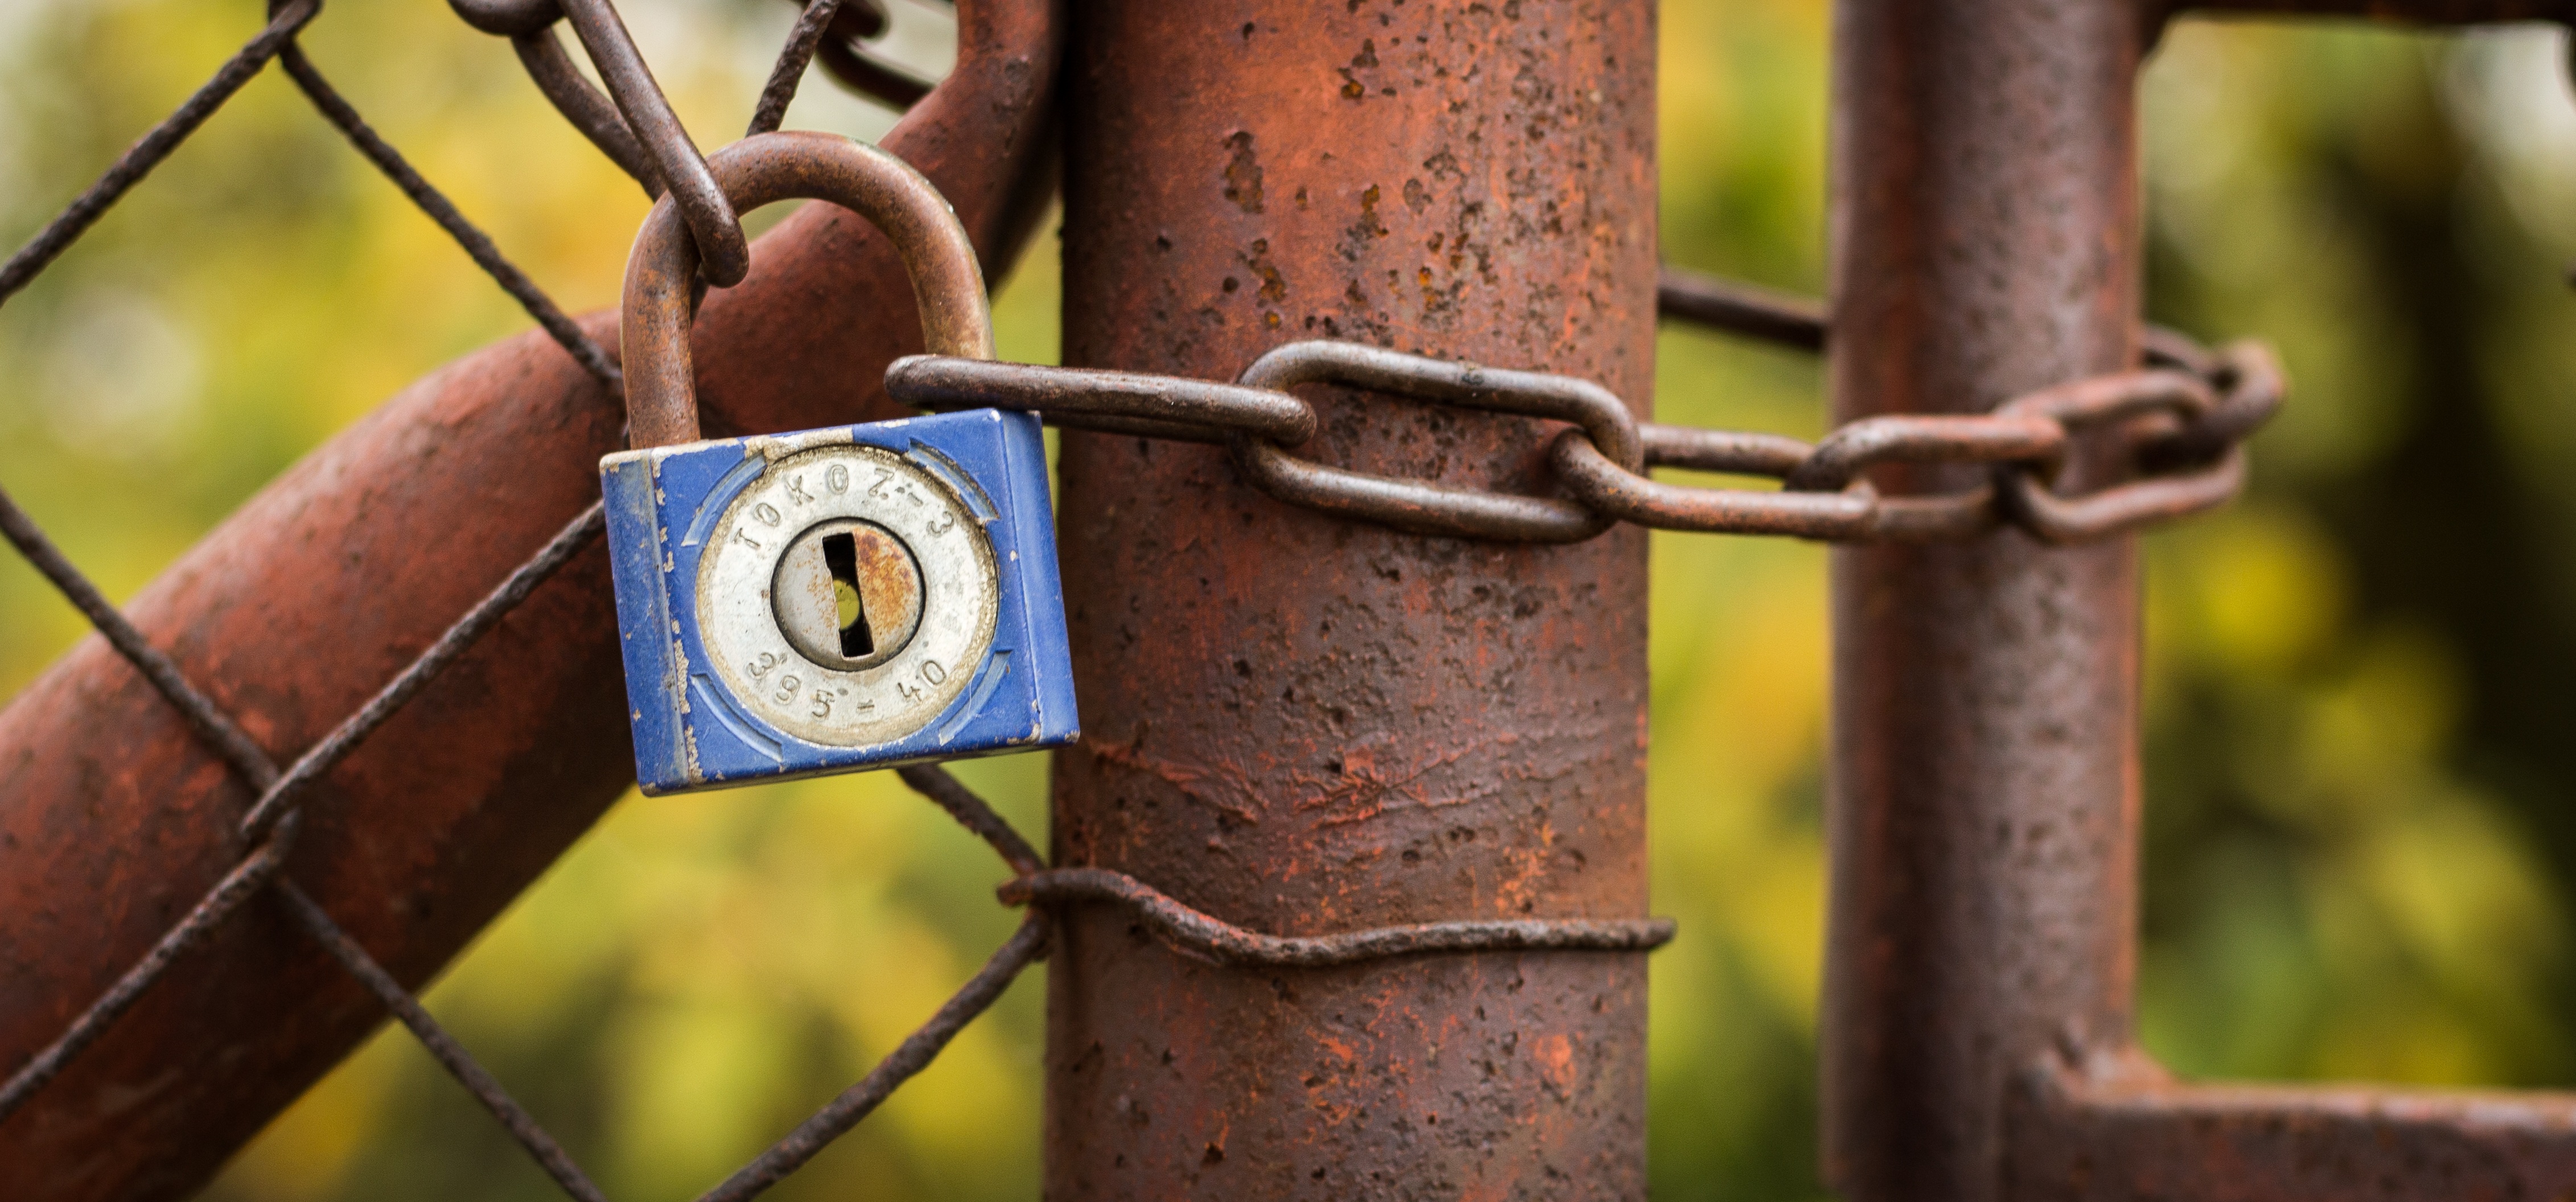
outdoor, branch, open, fence, structure, wood, street, old, bicycle, city, cable, steel, rust, green, macro, key, metal, fencing, soil, castle, gate, close, security, grate, keychain, padlock, close up, outside, rusty, details, grid, barrier, closed, iron, detail, protection, border, irons, locked, fenced, limit, defense, closing, grating, demarcation, the safety of the, metal construction, zam t, house keys, door keys, security key, ensure, outdoor structure